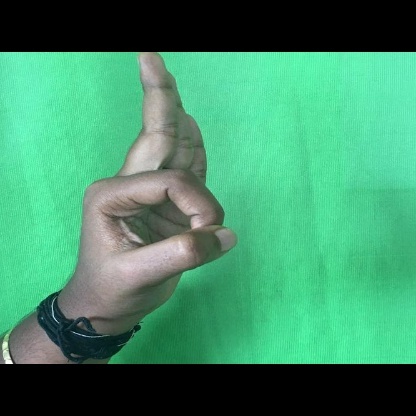
Mudra: Aralam